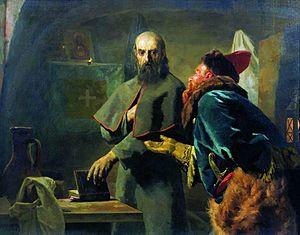
1569 est une année commune commençant un samedi.
Grigori Loukianovitch Skouratov-Belski, plus connu sous le nom de Maliouta Skouratov est un des chefs de l'Opritchnina durant le règne d'Ivan le Terrible.